Queens of the Neo-Assyrian Empire

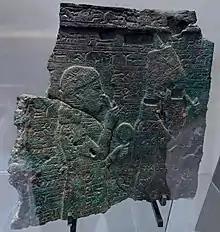

The Akkadian cuneiform term used to designate the queen in the Neo-Assyrian Empire was , or , which would be rendered in Assyrian as "issi ekalli", literally meaning "Woman of the Palace". The term could also perhaps be abbeviated to "sēgallu", with the same meaning. Modern historians recognize the Neo-Assyrian "Women of the Palace" as queens, though this diverges from the ancient Assyrian terminology. The feminine version of the word for "king" ("šarru") was "šarratu", but this term was only applied to goddesses and queens of foreign nations who ruled in their own right. Since the Assyrian consorts did not rule themselves, the Assyrians did not refer to them as "šarratu". The difference in terminology does not necessarily mean that foreign queens, who often governed significantly smaller territories than the Neo-Assyrian Empire, were seen as having a higher status than the Assyrian queens. Still, a handful of modern historians, such as Sarah C. Melville, prefer to designate the Assyrian queens simply as "wives" or "consorts". The title of "Woman of the Palace" was a new invention of the Neo-Assyrian period; in the Middle Assyrian Empire, which directly preceded the Neo-Assyrian Empire, queens were designated as "aššat šarre" ("Wife of the King").